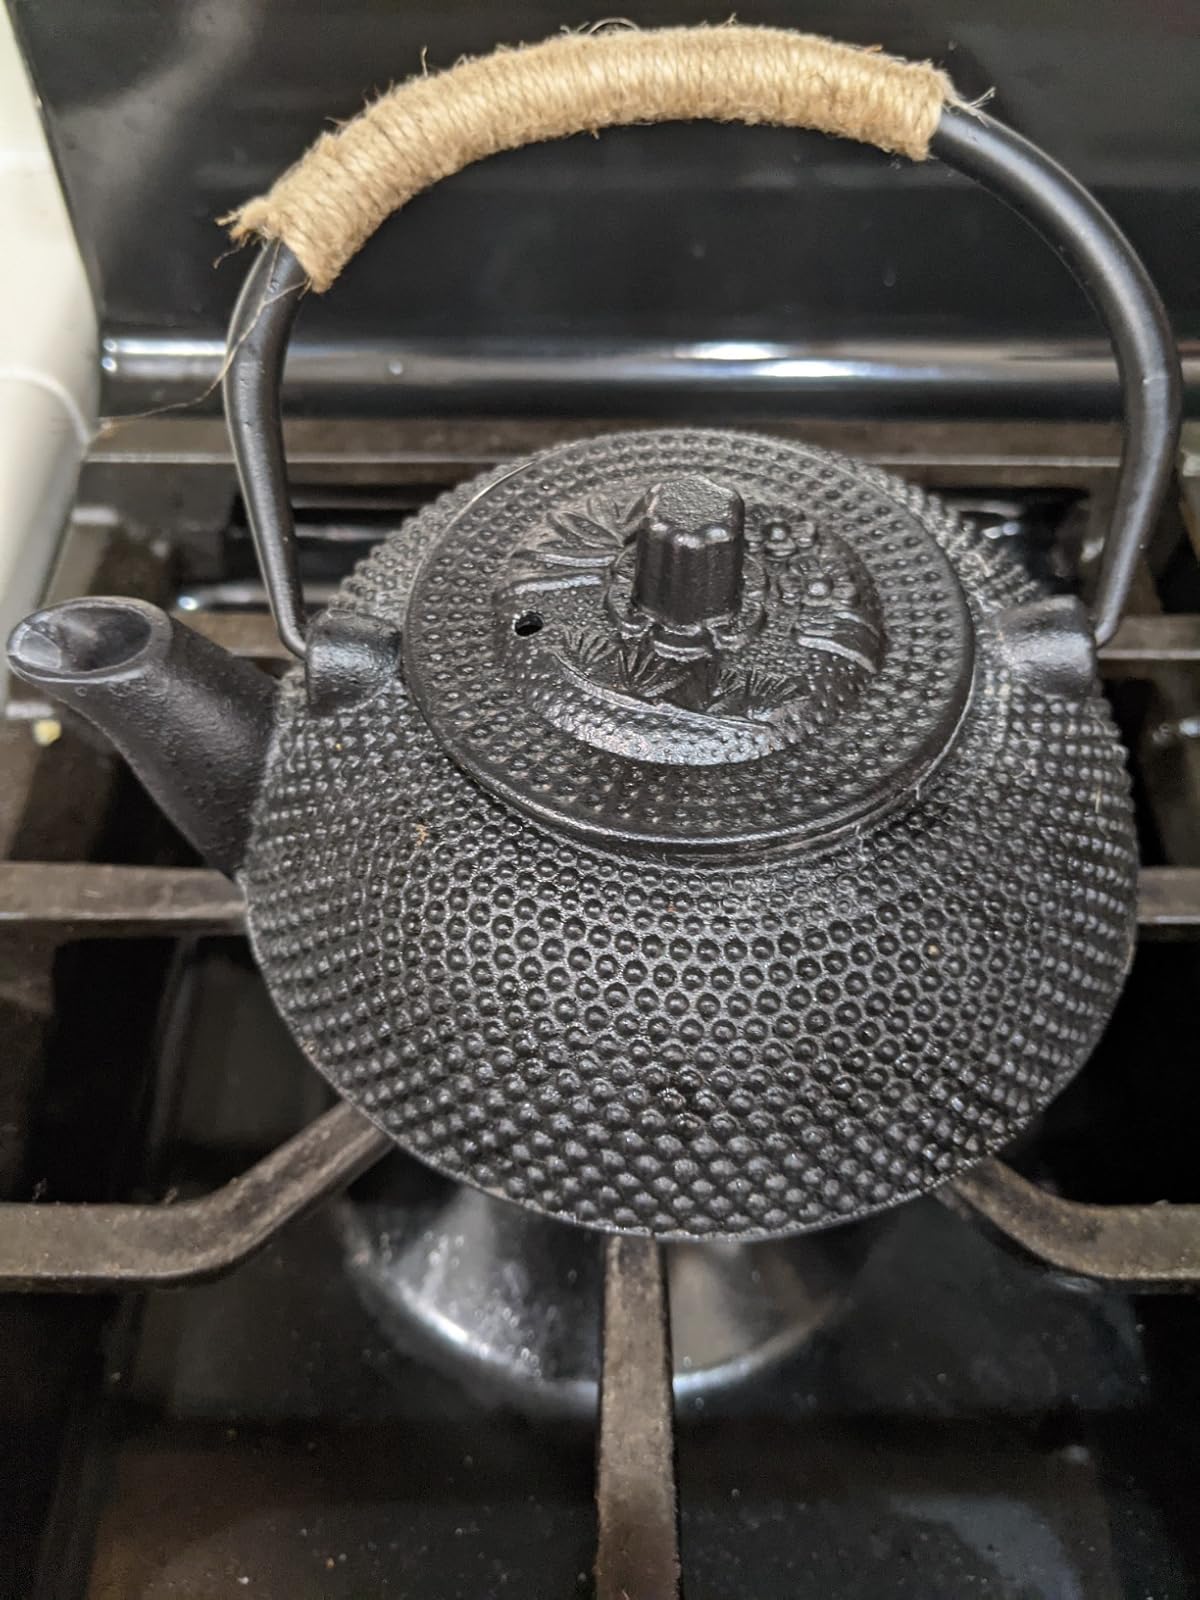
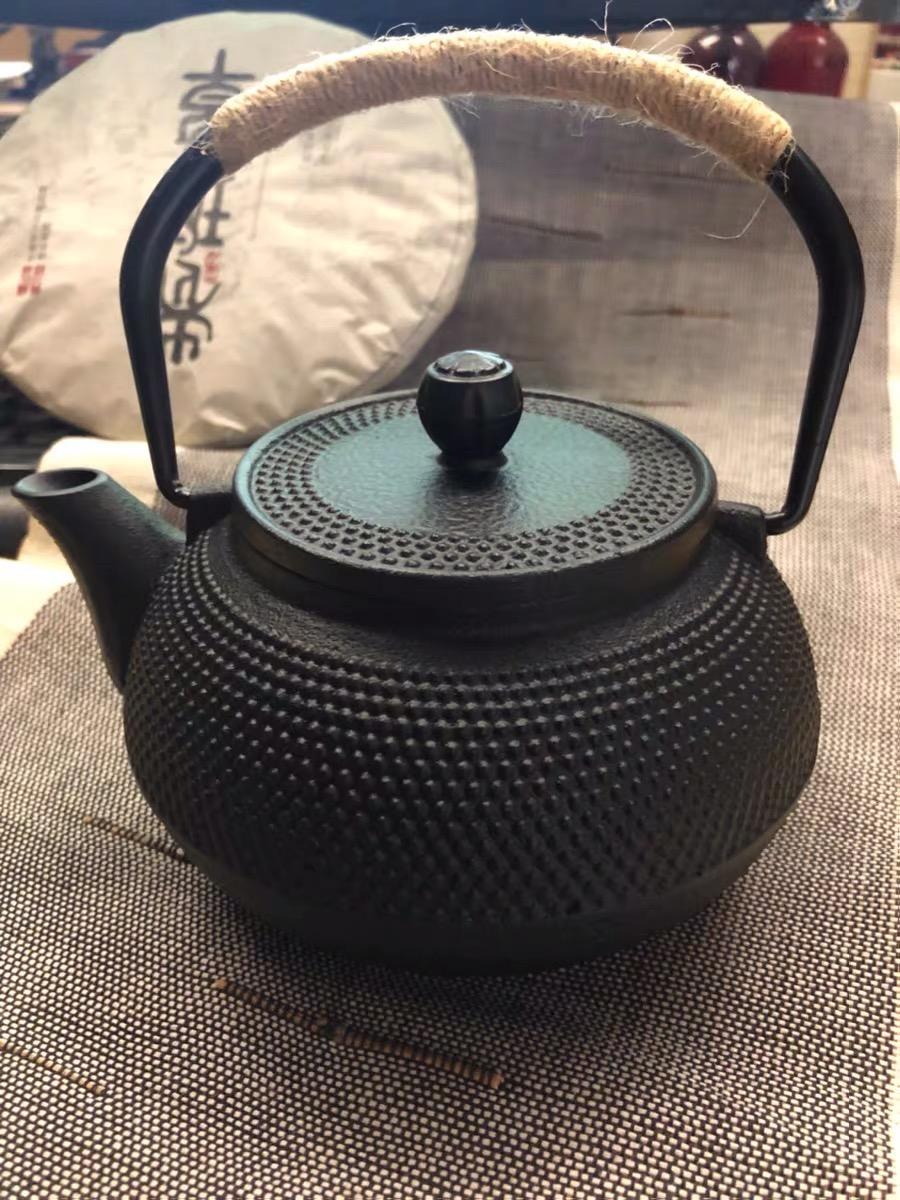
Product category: items_kettle
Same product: yes